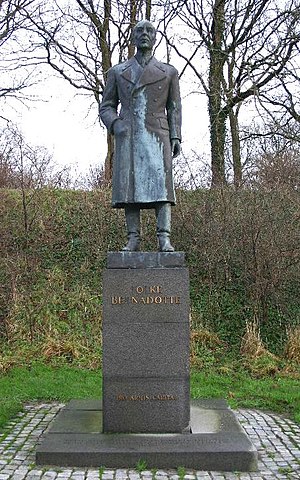
Kruså / Historie
Kruså ligger i Sønderjylland og er en mindre by i Bov Sogn med 1.510 indbyggere .Byen har navn efter Krusåen, der danner grænsen mellem Danmark og Tyskland og har sit udløb i Flensborg Fjord. Kruså ligger i Kruså-tunneldal ved landevejen mellem Aabenraa og Flensborg. Kruså tilhører Aabenraa Kommune og er beliggende i Region Syddanmark.